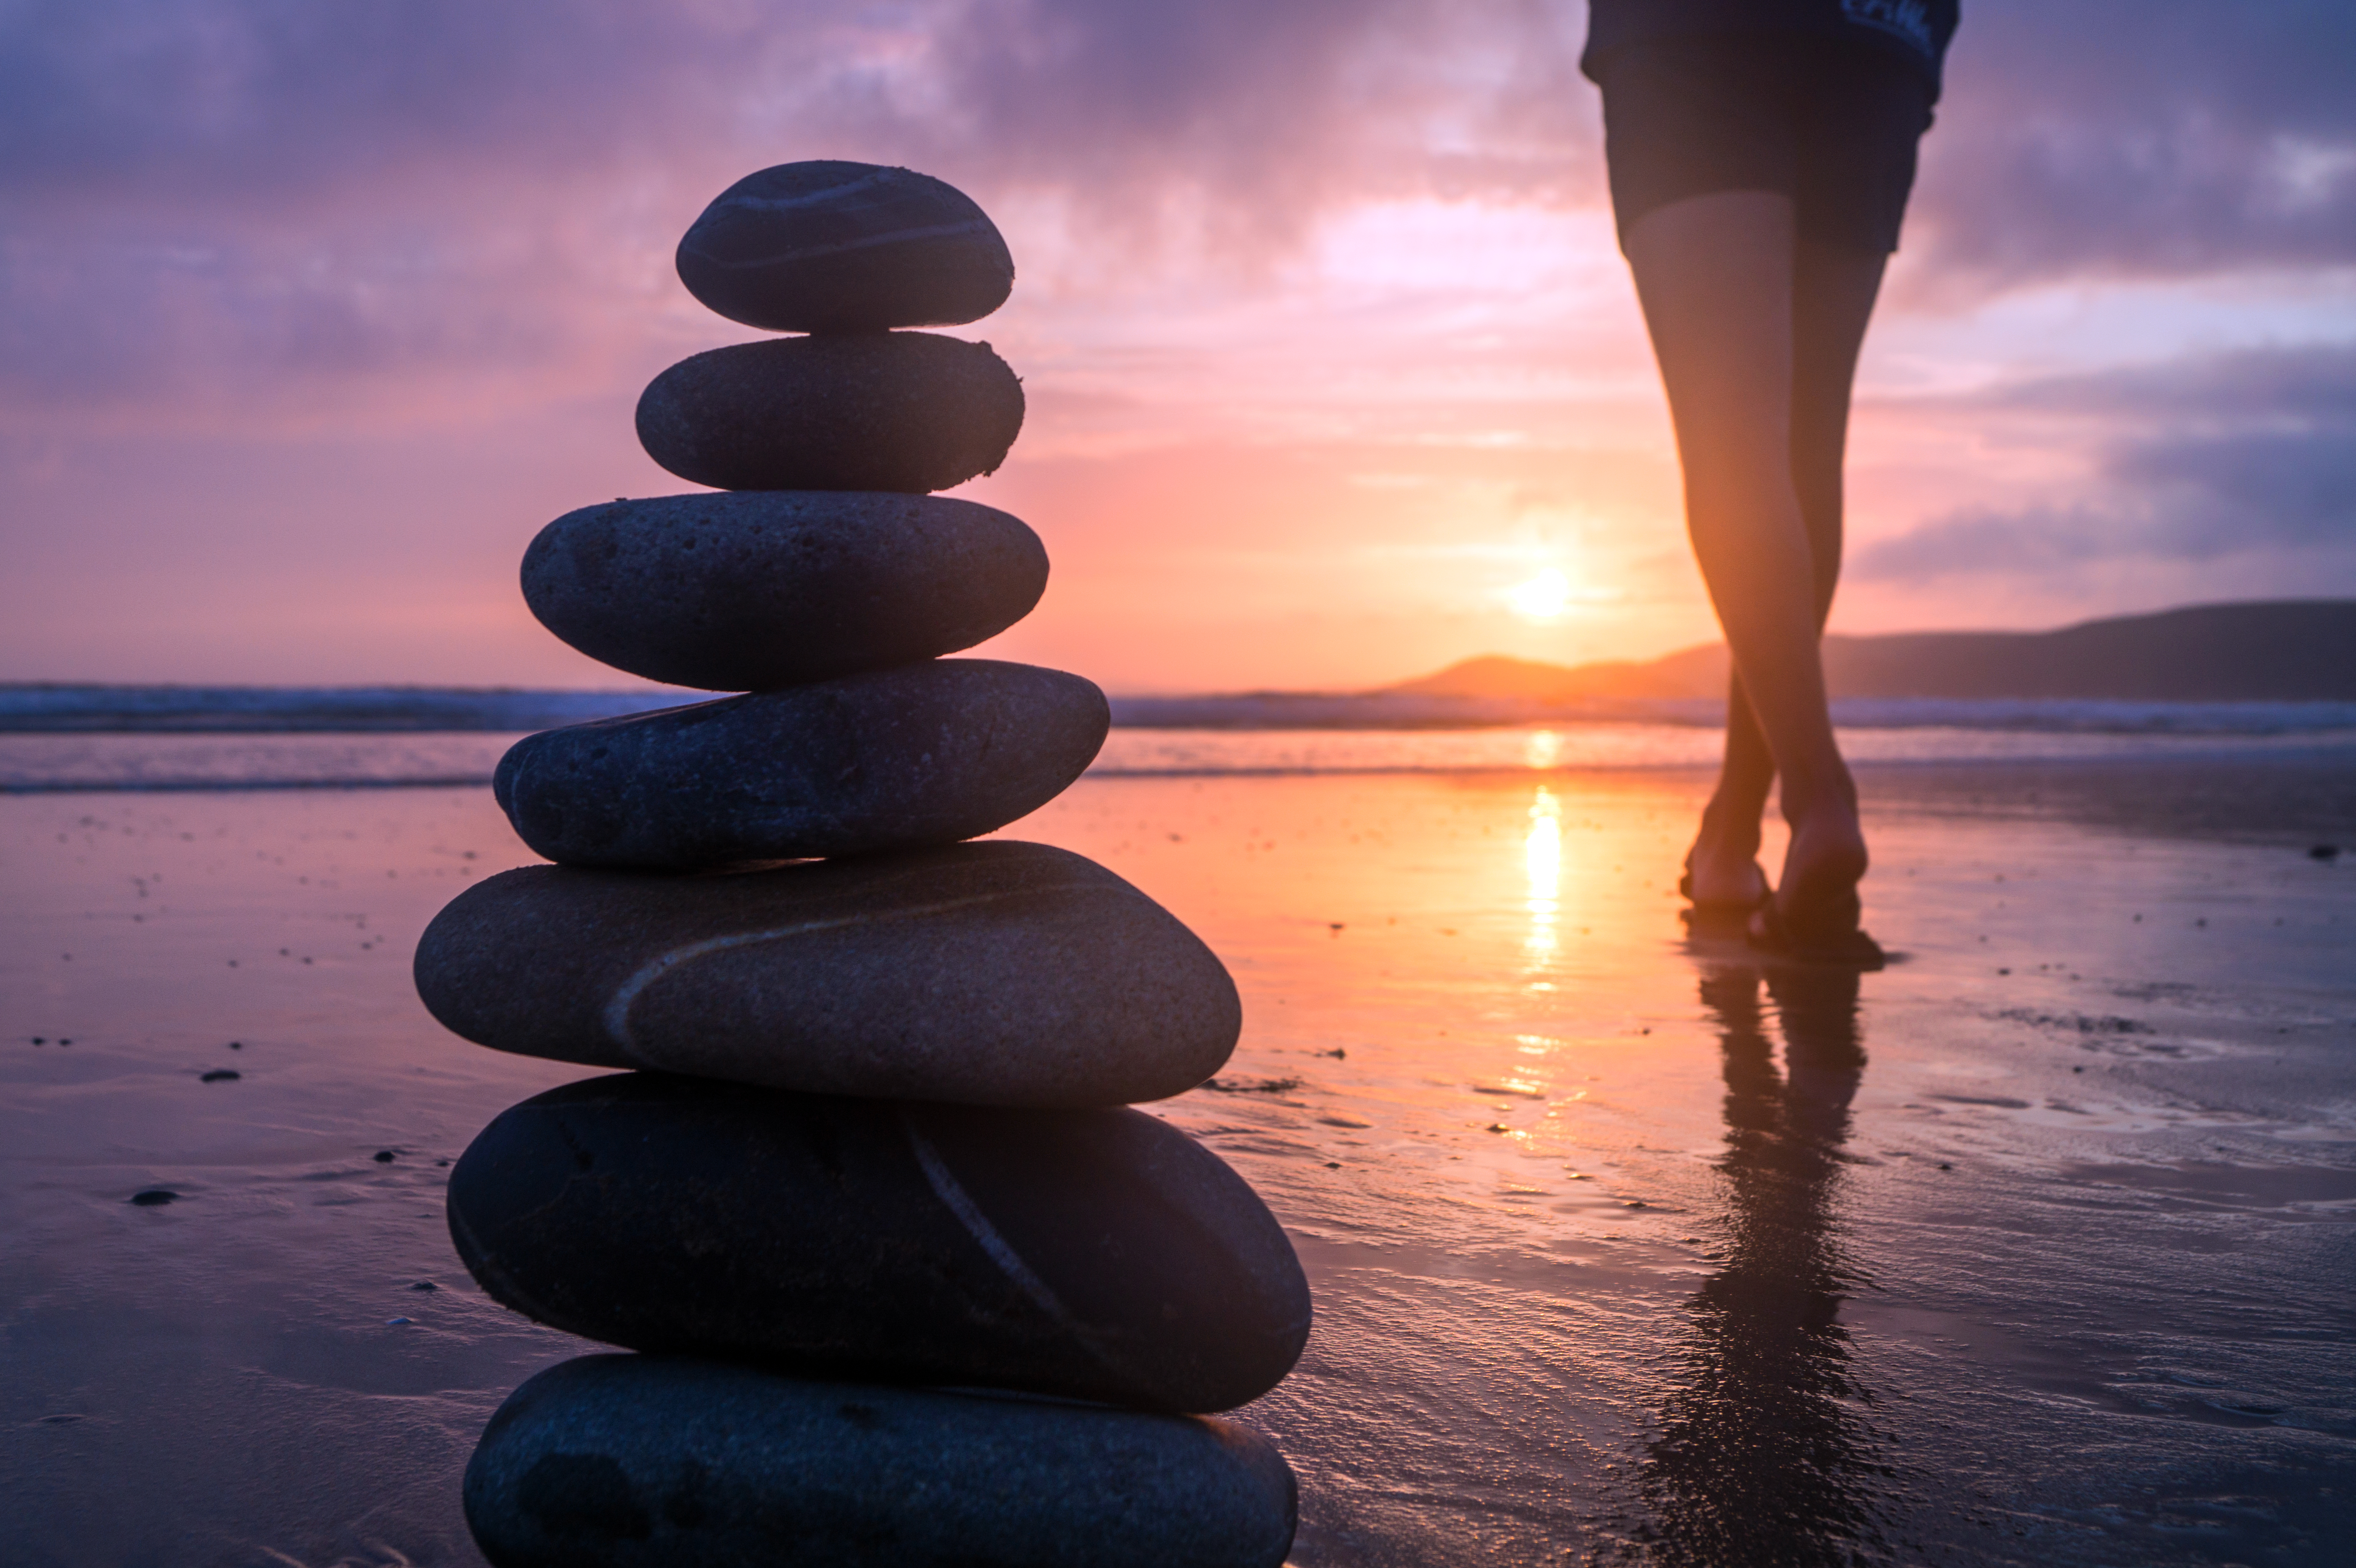
man, beach, sea, coast, water, sand, rock, ocean, horizon, light, cloud, sun, sunrise, sunset, sunlight, cloudy, morning, shore, wave, boy, hour, wet, dawn, atmosphere, stone, summer, male, dusk, leg, evening, golden, reflection, color, blue, set, reflect, uk, sunny, wales, stones, clouds, legs, reflecting, reflections, autofocus, newgale, pembrokeshire, wind wave